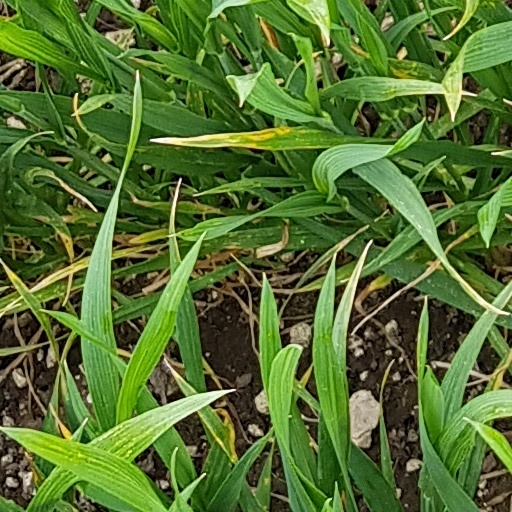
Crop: wheat